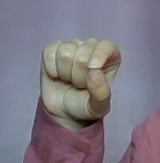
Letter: fa